Andreas Aurifaber

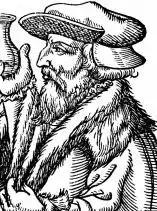
Andreas Aurifaber

Andreas Aurifaber (born Goldschmidt, 1514 – 12 December 1559) was a German physician of some repute, but through his influence with Albert of Brandenburg, last grand-master of the Teutonic Knights, and first Protestant duke of Prussia, became an outstanding figure in the controversy associated with Andreas Osiander whose daughter he had married.